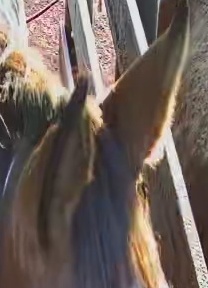
Face region: ears (position_of_ears)
Pain indicator: not_present